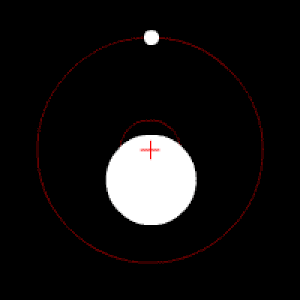
La méthode des vitesses radiales, également appelée spectroscopie Doppler, vélocimétrie Doppler ou encore spectrovélocimétrie, est une méthode spectroscopique utilisée pour mesurer la vitesse relative d'objets, le long de l'axe de visée. Elle complète les mesures astrométriques en donnant la troisième composante de la vitesse.
Le problème à deux corps est un modèle théorique important en mécanique, qu'elle soit classique ou quantique, dans lequel sont étudiés les mouvements de deux corps assimilés à des points matériels en interaction mutuelle, le système global étant considéré comme isolé. Dans cet article, seul sera abordé le problème à deux corps en mécanique classique, d'abord dans le cas général d'un potentiel attractif, puis dans le cas particulier très important où les deux corps sont en interaction gravitationnelle, ou mouvement képlérien, lequel est un sujet important de la mécanique céleste.